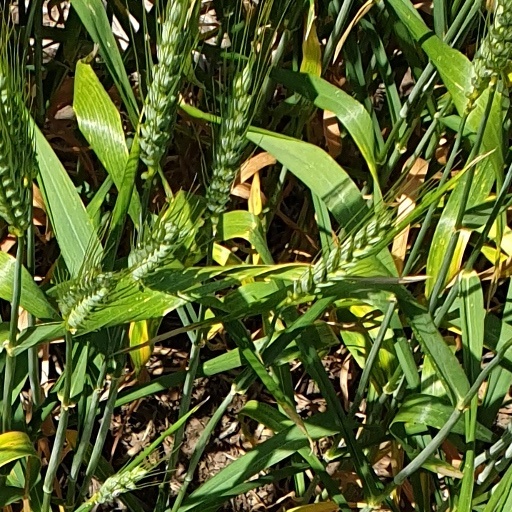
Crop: wheat